WFMA (FM)

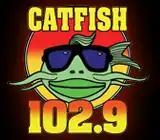
Former Catfish Country 102.9 logo

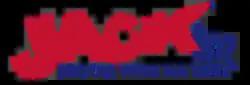
Former Jack FM branding

In October 2003, receiver Beckham Palmer III reached a new agreement to sell this station, this time to John Sisty Enterprises, Inc., for a reported sale price of $450,000. The deal was approved by the FCC on November 18, 2003, and the transaction was consummated on November 28, 2003. In October 2004, the station received FCC authorization to change its community of license from Linden to Marion, Alabama.